Natural Beauty (novel)

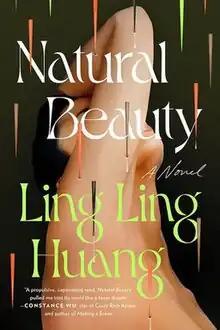
First edition cover

Natural Beauty is a 2023 satirical horror novel by Ling Ling Huang that explores the intersection of beauty and wellness standards with social issues like classism, racism, and sexism. Her debut novel, it was published on April 4, 2023, by Dutton. It is in development for a television adaptation by eOne, to be co-produced by Constance Wu and Drew Comins.